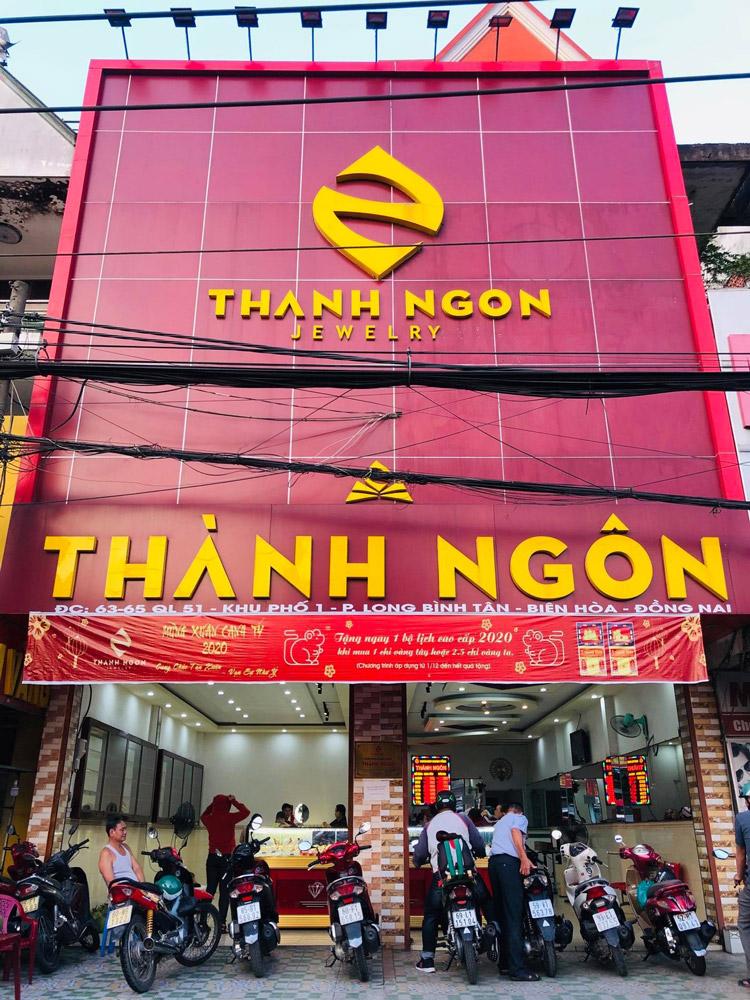
có một chiếc quạt treo tường được treo ở bức tường bên phải của cửa hàng thành ngôn